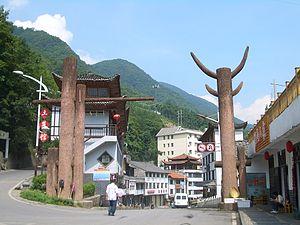
Le bourg de Muyu, également appelé Muyuping est un bourg-canton, situé dans le district forestier de Shennongjia.